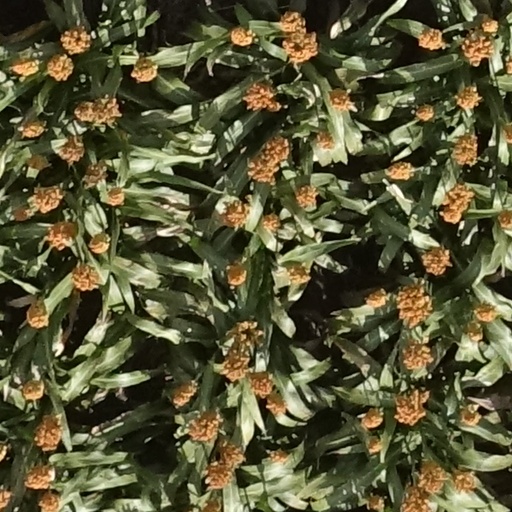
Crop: sorghum